SenesTech

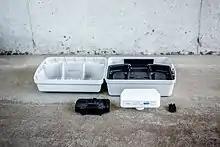
ContraPest Replacement Kit and Bait Station

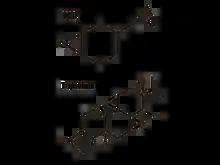
Chemical structure of VCD and Triptolide, the active ingredients in ContraPest

ContraPest is a sugary liquid, designed to be attractive to, and to be consumed by rats in order to eliminate future potential offspring. However, it does not sterilize the rats, so a continuous supply is required.